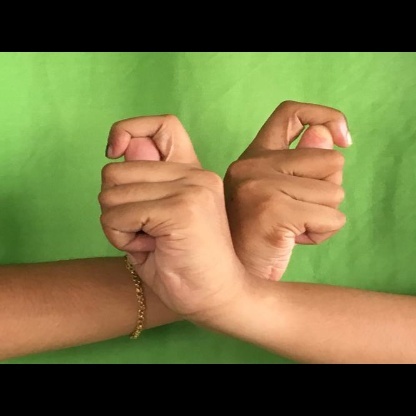
Mudra: Berunda